Bo (parashah)

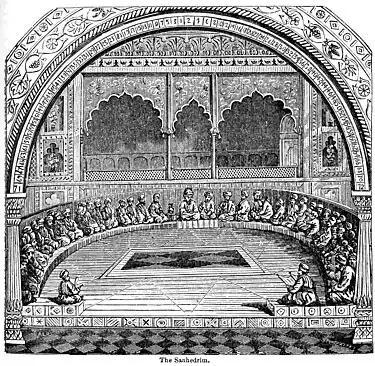
The Sanhedrin (illustration from the 1883 "People's Cyclopedia of Universal Knowledge")

Reading God's command to Moses in Exodus 10:1, "Go in to Pharaoh; for I have hardened his heart, and the heart of his servants," and similar statements in Exodus 4:21; 7:3, 9:12 10:20, 27; 11:10; and 14:4, 8, and 17, Maimonides concluded that it is possible for a person to commit such a great sin, or so many sins, that God decrees that the punishment for these willing and knowing acts is the removal of the privilege of repentance ("teshuvah"). The offender would thus be prevented from doing repentance and would not have the power to return from the offense, and the offender would die and be lost because of the offense. Maimonides read this to be what God said in Isaiah 6:10, "Make the heart of this people fat, and make their ears heavy, and their eyes weak, lest they see with their eyes and hear with their ears, and their hearts will understand, do repentance and be healed." Similarly, 2 Chronicles 36:16 reports, "They ridiculed the messengers of God, disdained His words and insulted His prophets until the anger of God rose upon the people, without possibility of healing." Maimonides interpreted these verses to teach that they sinned willingly and to such an egregious extent that they deserved to have repentance withheld from them. Because Pharaoh sinned on his own at the beginning, harming the Jews who lived in his land, as Exodus 1:10 reports him scheming, "Let us deal craftily with them," God issued the judgment that repentance would be withheld from Pharaoh until he received his punishment. Therefore, God said in Exodus 14:4, "I will harden the heart of Pharaoh." Maimonides explained that God sent Moses to tell Pharaoh to send out the Jews and do repentance, when God had already told Moses that Pharaoh would refuse, because God sought to inform humanity that when God withholds repentance from a sinner, the sinner will not be able to repent. Maimonides made clear that God did not decree that Pharaoh harm the Jewish people; rather, Pharaoh sinned willfully on his own, and he thus deserved to have the privilege of repentance withheld from him.